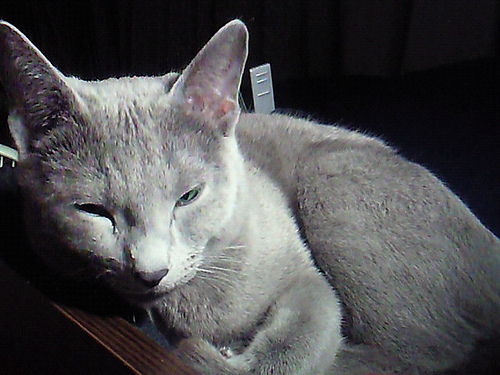
Animal: cat
Breed: russian_blue